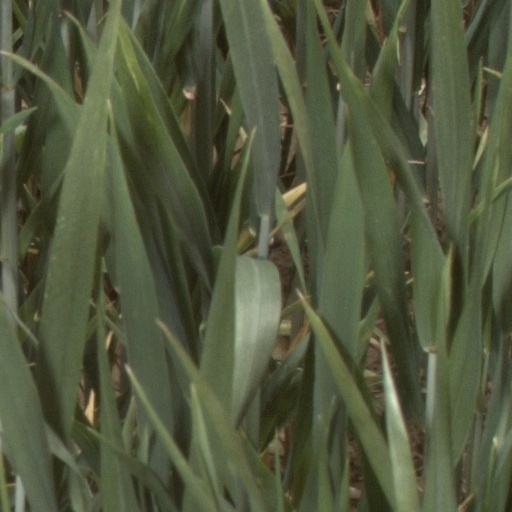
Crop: wheat